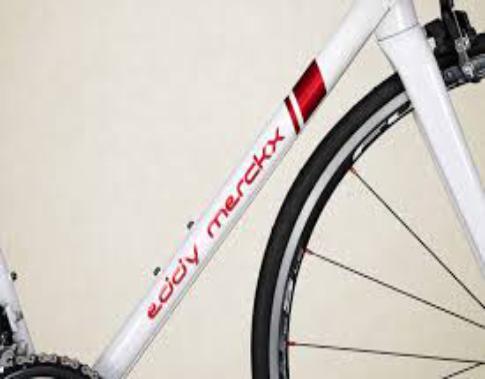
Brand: merckx
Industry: Transportation